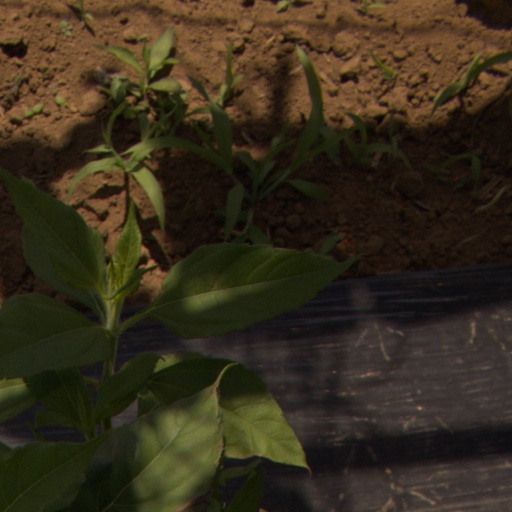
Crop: Jerusalem artichoke